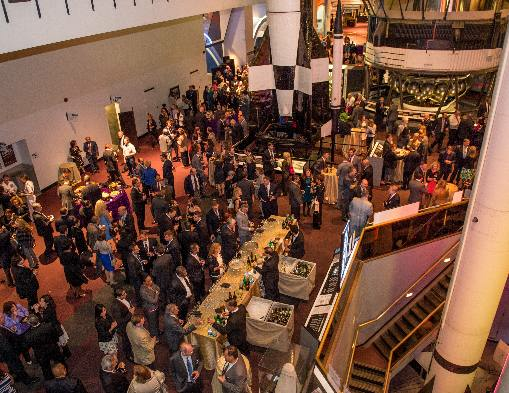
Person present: Yes